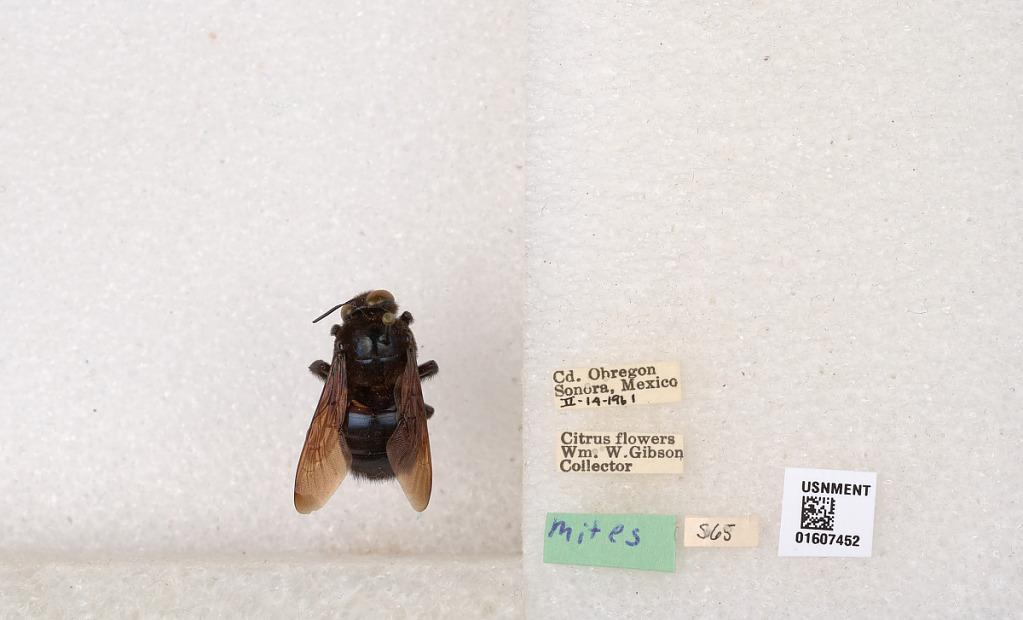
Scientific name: Xylocopa (Xylocopoides) californica californica Cresson
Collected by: W. Gibson
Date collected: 1961-2-14
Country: Mexico
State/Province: Sonora
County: Cajeme
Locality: Ciudad Obregon
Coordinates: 27.4828, -109.941